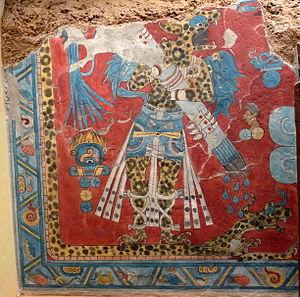
Cacaxtla est un site archéologique situé dans l'État de Tlaxcala, au Mexique. C'est un site renommé pour ses nombreuses peintures murales.